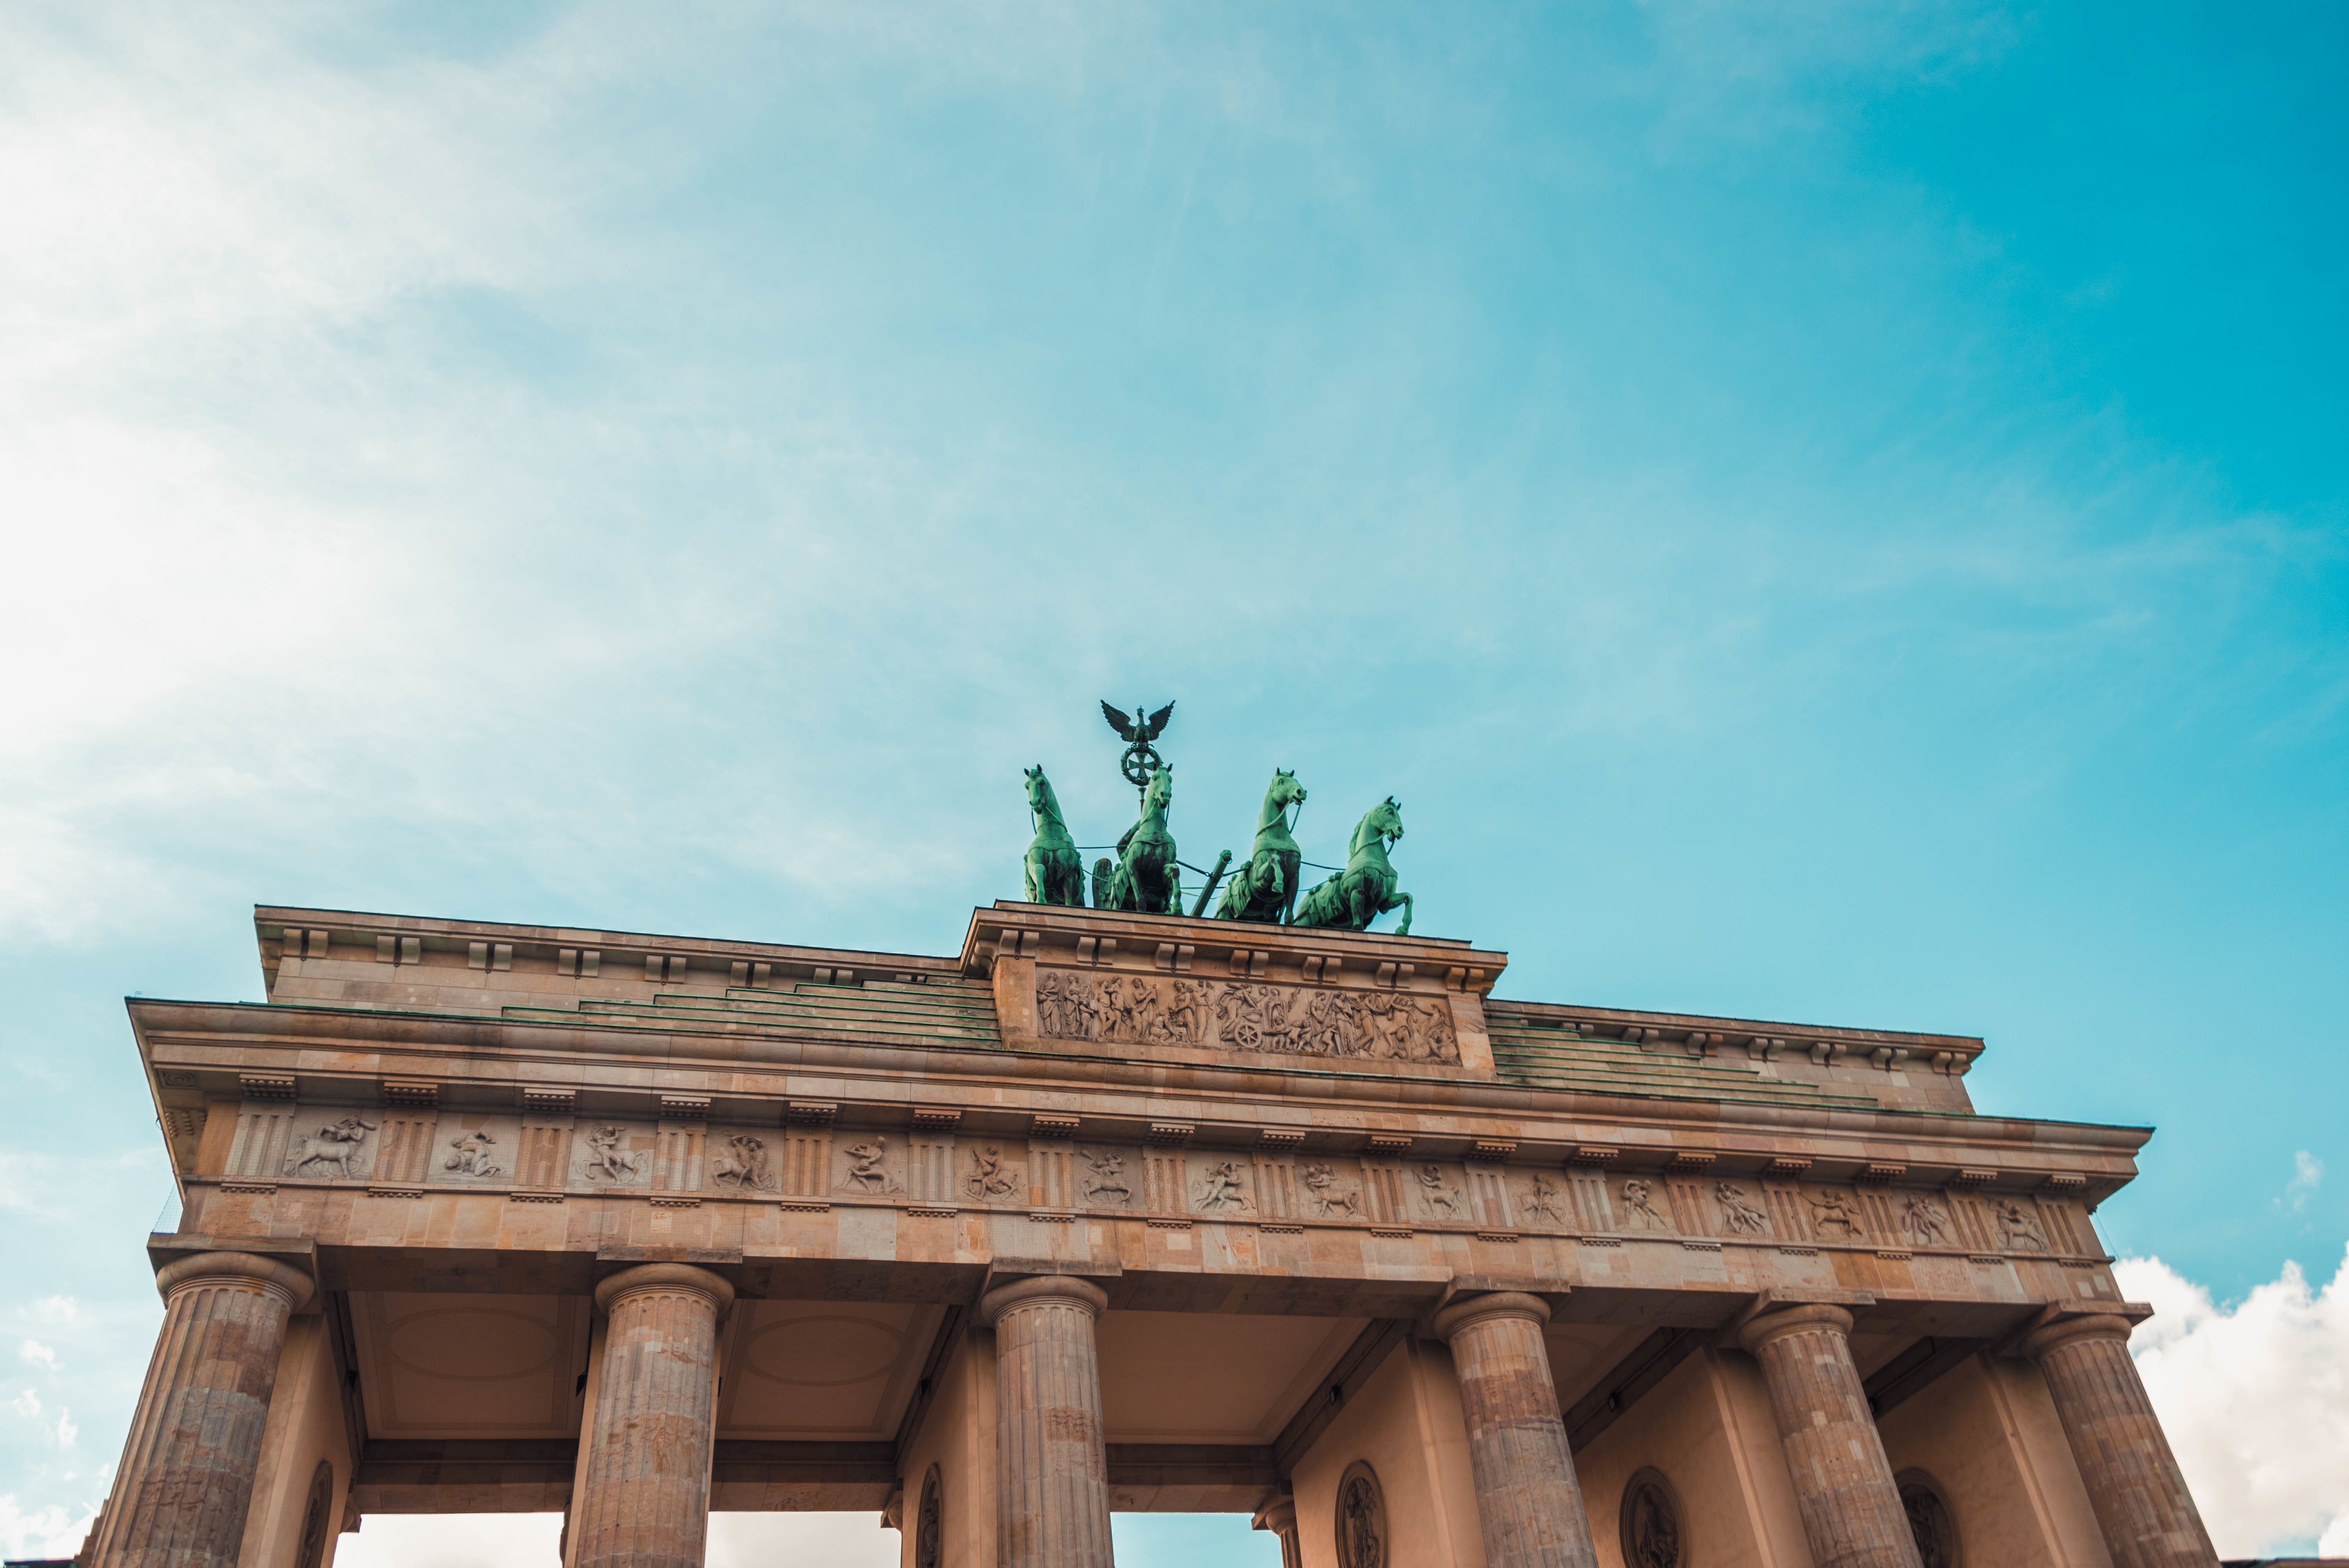
architecture, sky, building, palace, vacation, travel, landmark, sightseeing, tourism, place of worship, temple, germany, berlin, brandenburg gate, ancient history, brandenburger tor